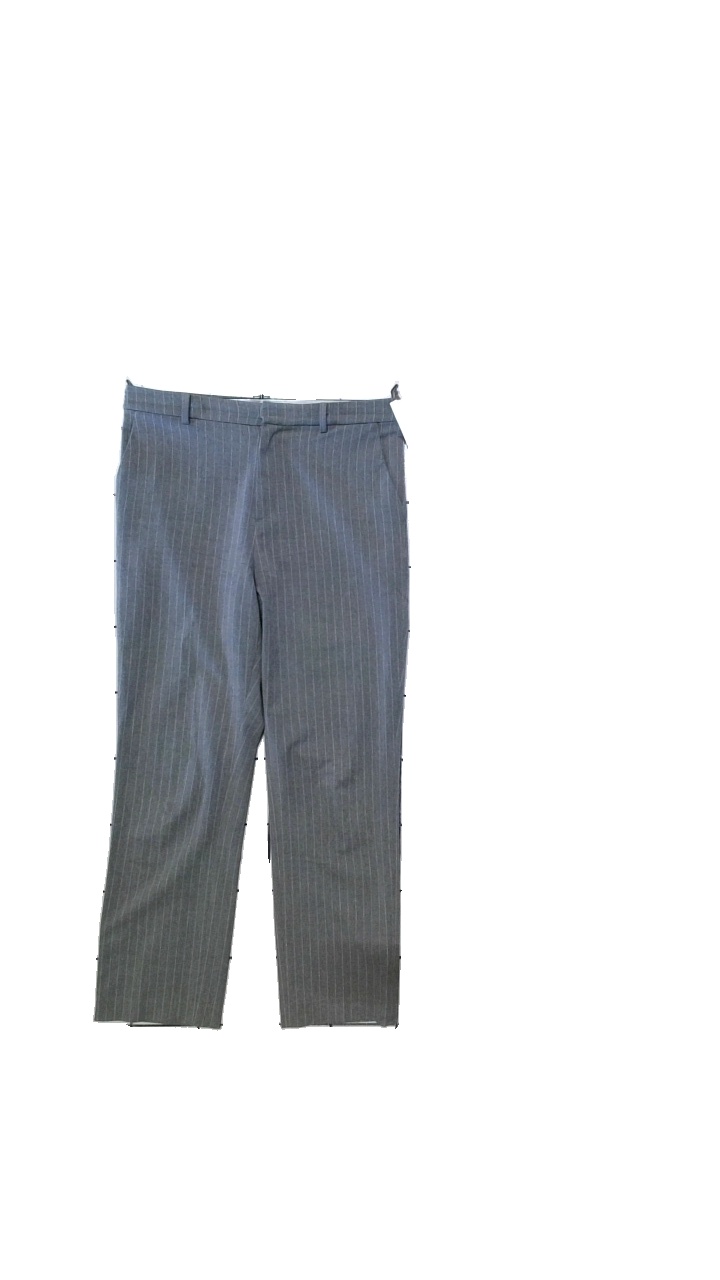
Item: Trousers (Ladies)
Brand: Uniqlo
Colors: Grey
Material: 68% polyester, 28% viscose, 4% elastane
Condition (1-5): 4
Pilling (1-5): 4
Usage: Reuse
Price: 50-100